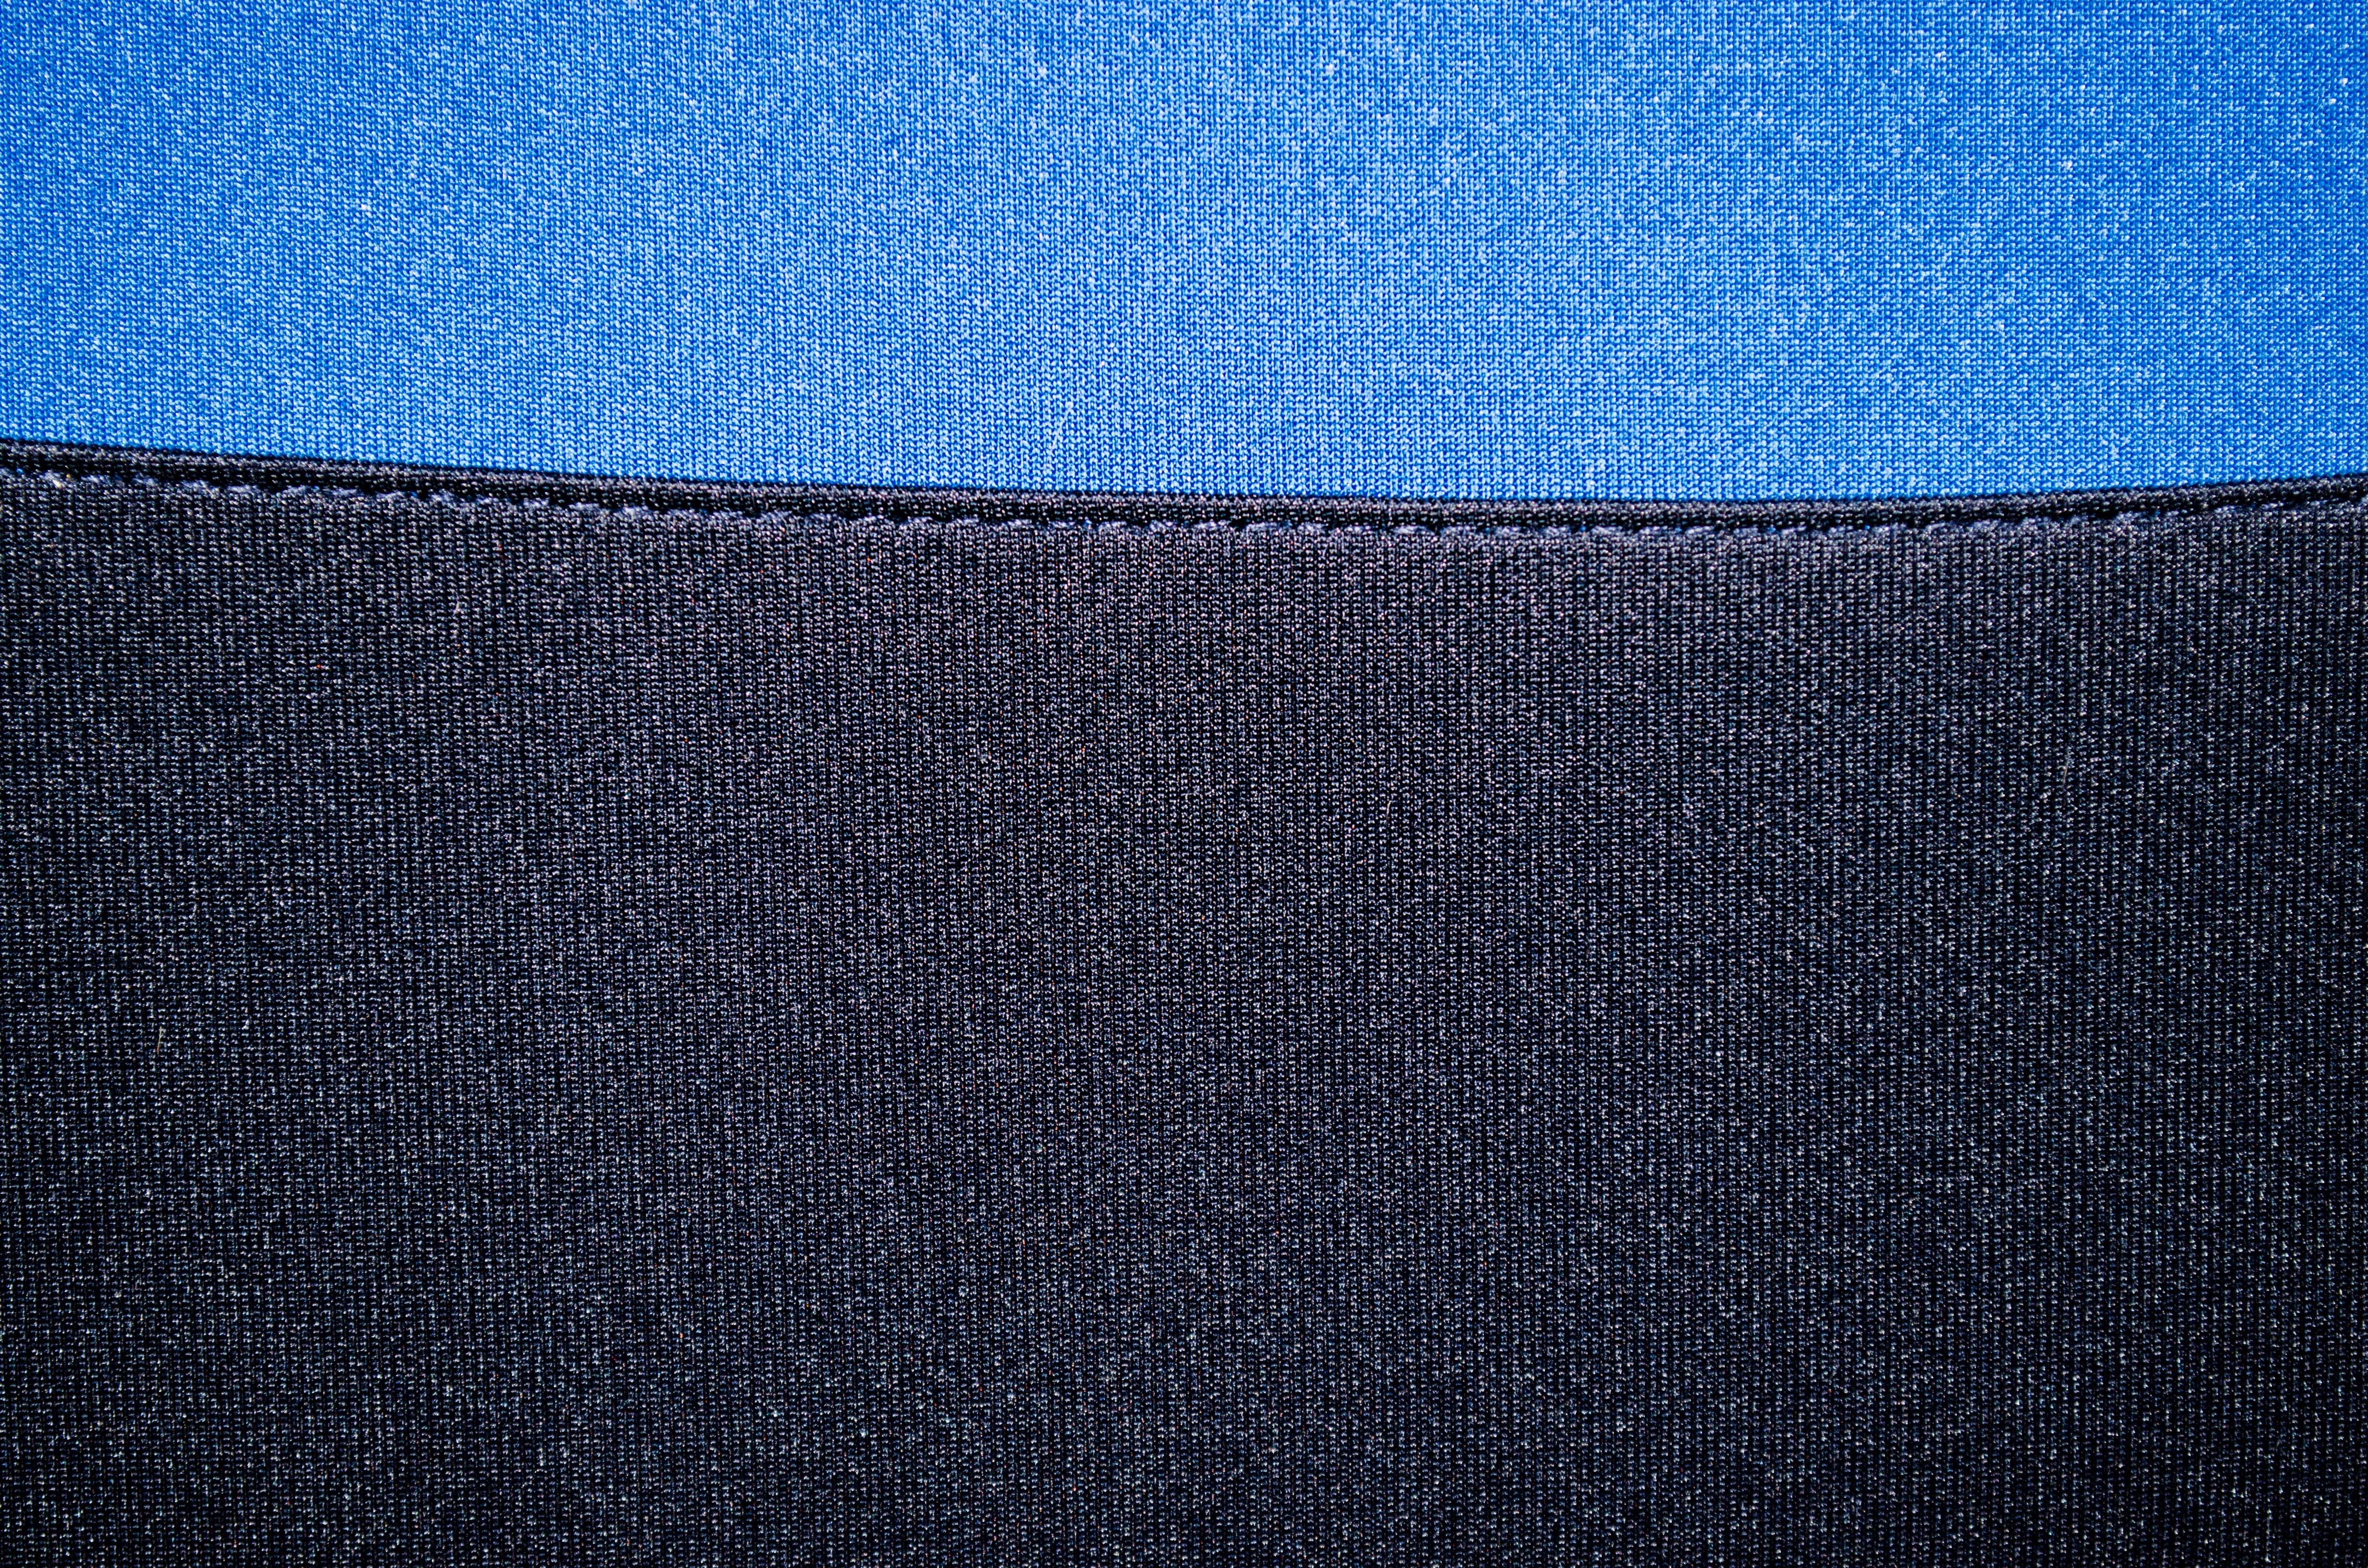
texture, pattern, blue, clothing, black, outerwear, wool, material, sewing, textile, design, clothes, stitch, pocket, tailoring, seam